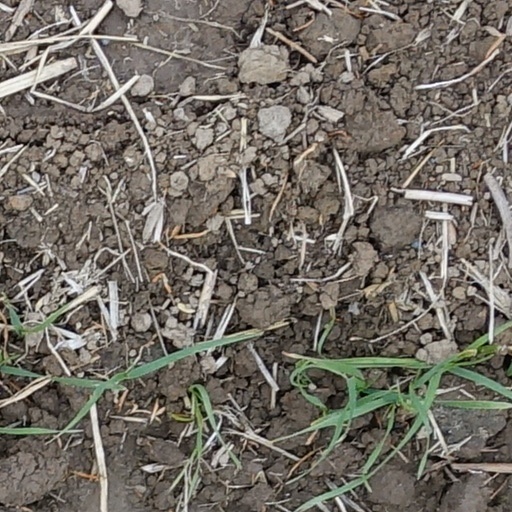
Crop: wheat